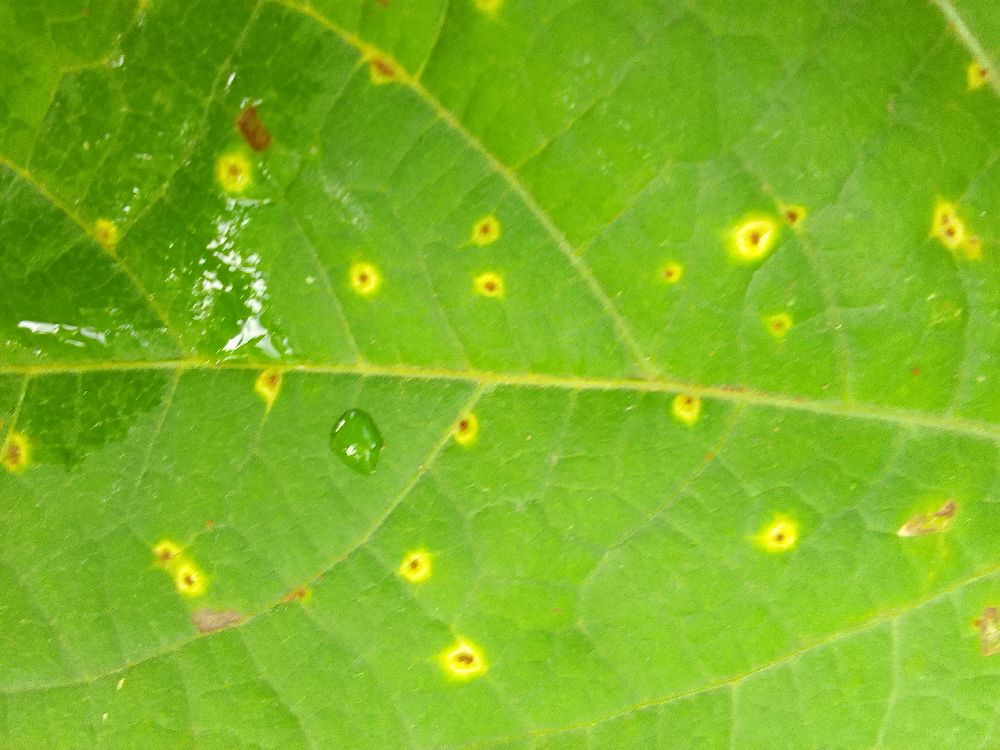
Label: rust